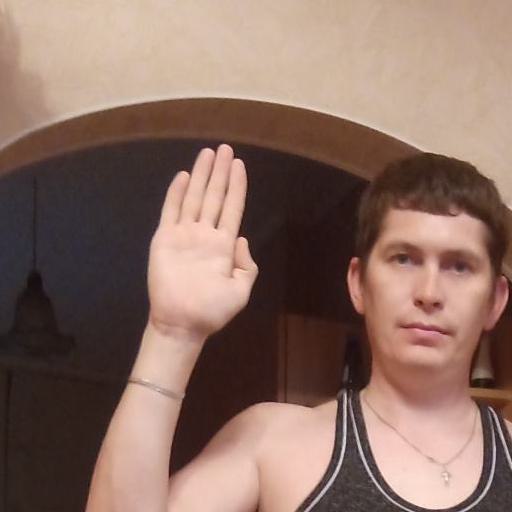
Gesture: stop